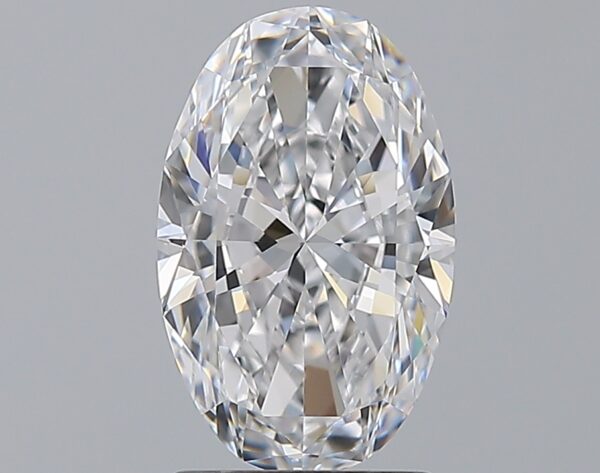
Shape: oval
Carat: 2.01
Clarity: IF
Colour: D
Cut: EX
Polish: EX
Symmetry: EX
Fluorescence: N
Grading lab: GIA
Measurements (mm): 10.72 x 6.78 x 4.01